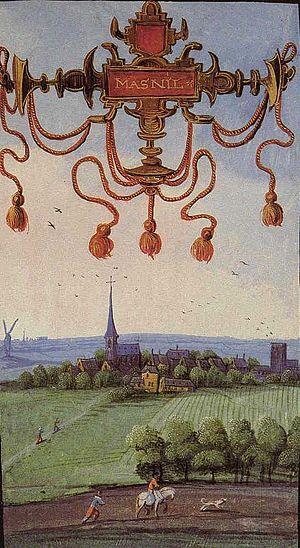
Masny est une petite ville française, située dans le département du Nord en région Hauts-de-France. La Compagnie des mines d'Aniche y a ouvert la fosse Vuillemin.